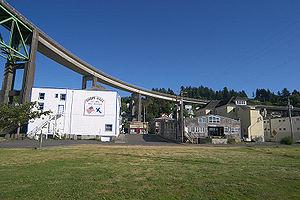
Astoria est une ville des États-Unis, siège du comté de Clatsop dans l'Oregon. Elle couvre une surface de 27,5 km² et se situe à l'embouchure du fleuve Columbia. Elle avait une population qui s'élevait à 9 477 habitants lors du recensement de 2010. La ville tient son nom du fort Astoria, fondé en 1811 par l'American Fur Company, compagnie détenue par John Jacob Astor, un riche investisseur new yorkais.